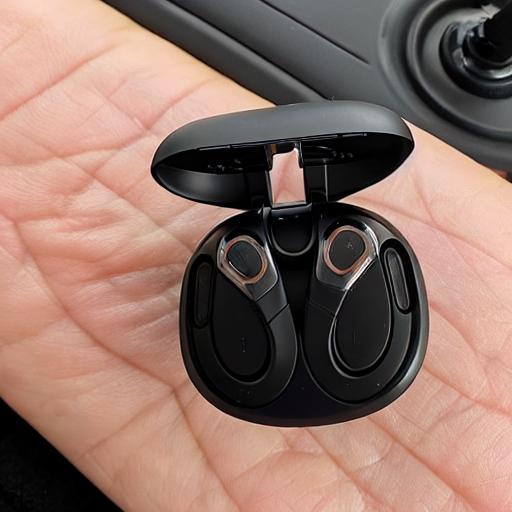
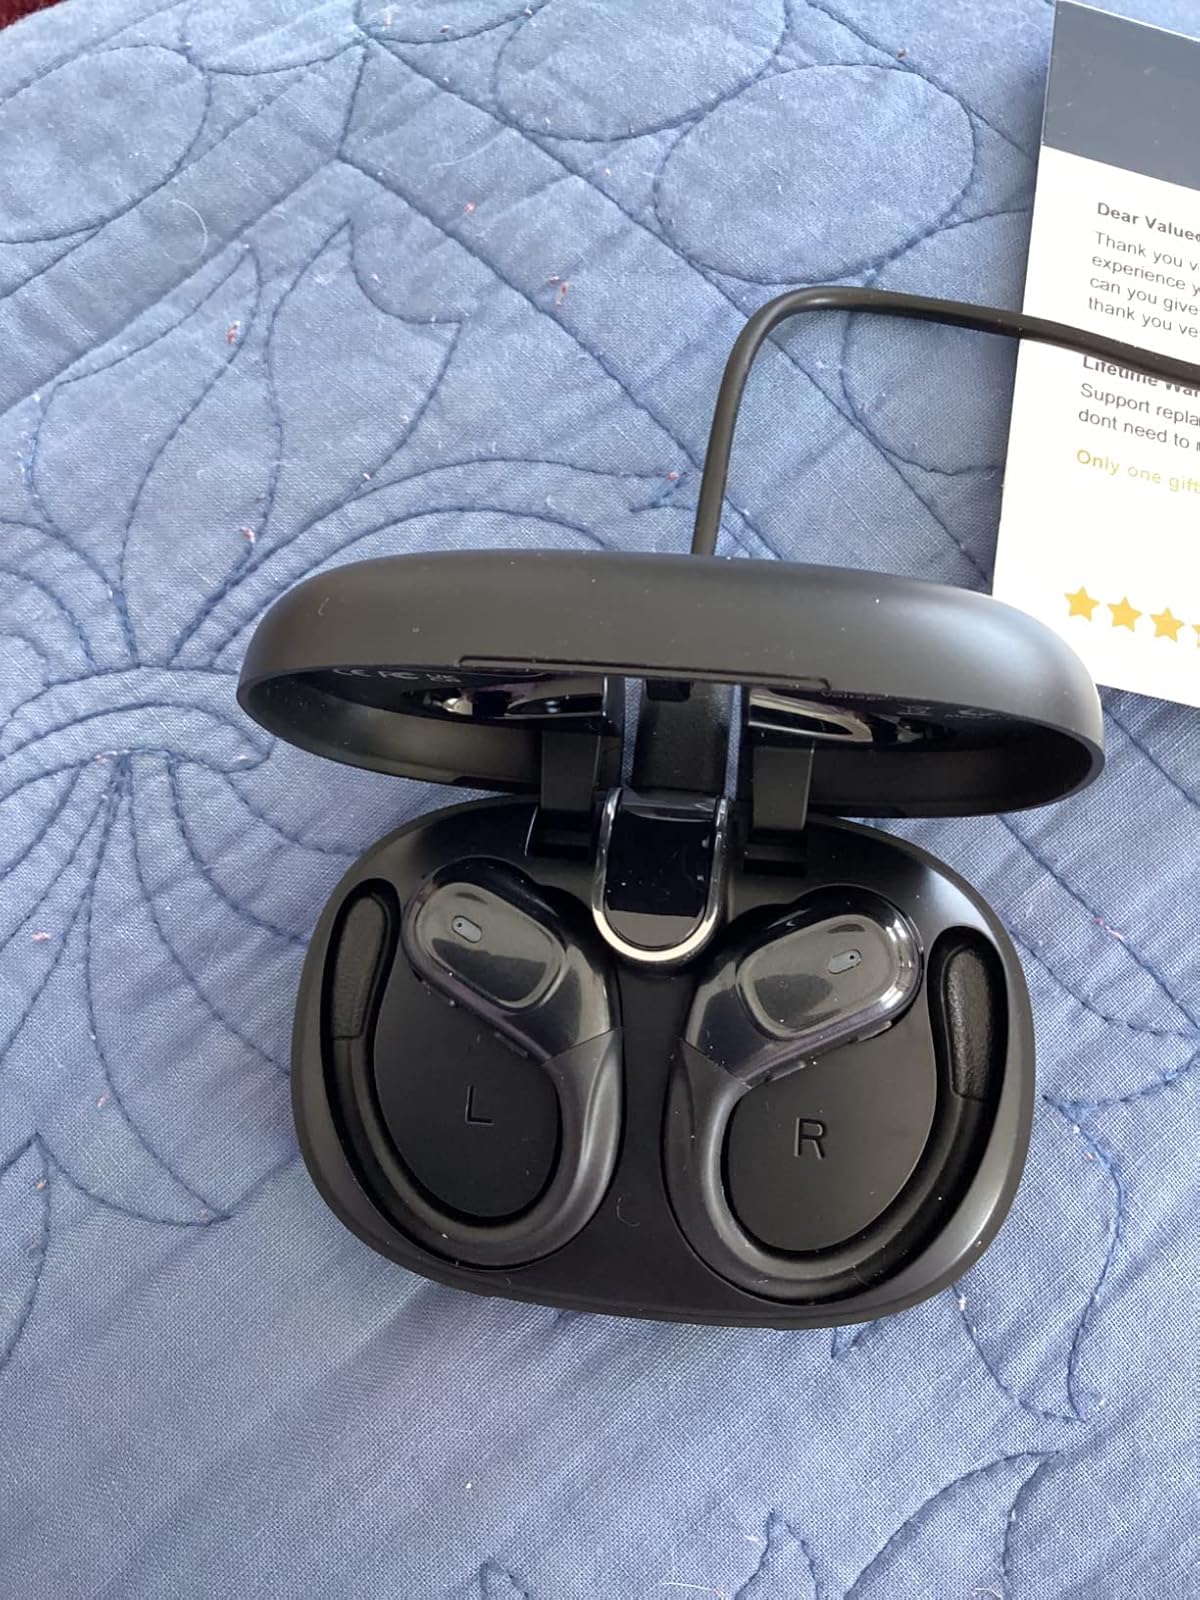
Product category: earbuds
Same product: no